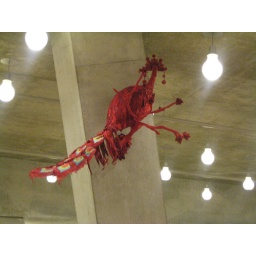
Big red bird in the children's section of the Seattle Public Library downtown branch